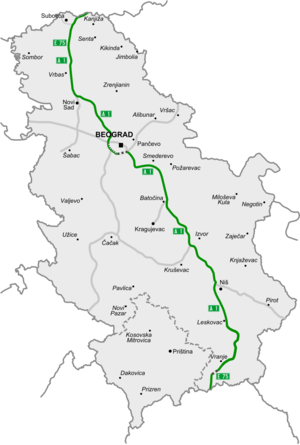
L’autoroute A1 est une autoroute majeure de Serbie qui relie entre elles les frontières serbo-hongroise et serbo-nord - macédonienne passant près des villes de Subotica, Novi Sad, la capitale Belgrade, Niš, Leskovac et Vranje. Elle est également appelée « Corridor 10 » ou « E75 ». C’est aussi la plus longue autoroute de Serbie avec ses 584 kilomètres. Cette autoroute fait partie de la route européenne 75 et devrait être achevée en septembre 2022.
Le réseau autoroutier serbe est en grande partie à péage. En 2019, ce réseau compte 963 km de route. Depuis le 1ᵉʳ juin 2018, la vitesse est limitée à 130 km/h. La première liaison autoroutière a été inaugurée en 1970, la section dans Belgrade qui fait partie aujourd'hui de l'autoroute A3. Une seconde liaison a été inaugurée 7 ans plus tard entre la 17 Mostar de l'autoroute A3 et la 32 Umčari qui fait partie de l'autoroute A1.